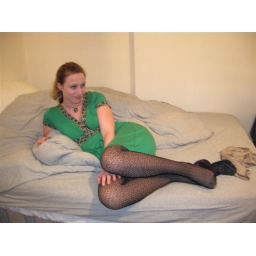
TIna's modeling her new dress in our new bed in our new flat is Islington.